Scarborough Bluffs

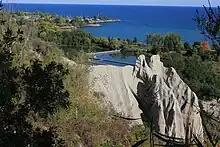
View from atop the Scarborough Bluffs at Bluffers Park. The Bluffer's Park Yacht Club is visible to the left.

The Scarborough Bluffs have been eroding at a rapid rate since residences have been built along the lake bluff tops. The million-dollar views have been prime real estate since the 1940s. The desire for a beautiful lakeside view and an affluent lifestyle led to a real estate boom along the Bluffs—this resulted in a direct correlation of the accelerating rate of erosion. The eroding Bluffs have resulted in damaged private property and the need for public assets to be spent on repairs and corrective action. In summer 2008, chunks of the Bluffs had eroded to the point that one quarter of a cottage that actor and comedian Billy Van once owned, was left hanging on the cliff—the cottage was deemed a safety hazard by Toronto city officials as a result. To combat erosion, boulders acting as armour, rocks, and trees were placed at the base. However, to place these rocks and trees, a beach must be created to allow trucks to access the cliff base which would involve leveling parts of the Bluffs, such as the aforementioned Bluffer's Park. The Cathedral Bluffs, which is an impressive portion of the Bluffs, was the result of continued erosion. In 2017, the Toronto and Region Conservation Authority (TRCA) created the Scarborough Waterfront Project which aims to revamp about 11 kilometres of Scarborough Bluff's shoreline which includes the expansion of the existing beach by approximately 60 metres into Lake Ontario between Bluffer's Park and Meadowcliffe.